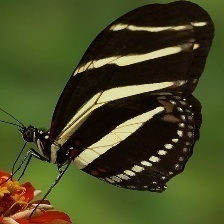
Species: ZEBRA LONG WING